Casola, Terenzo

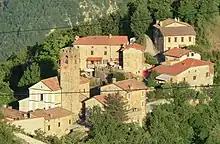
Panoramic view of the village

Casola is a village in Italy in the Province of Parma, in the Emilia-Romagna region. It is more than 3 kilometers (approximately 1.86 miles) from the town of Terenzo which it is part of.